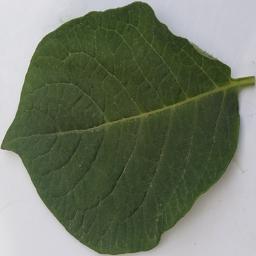
Label: Potato___Healthy